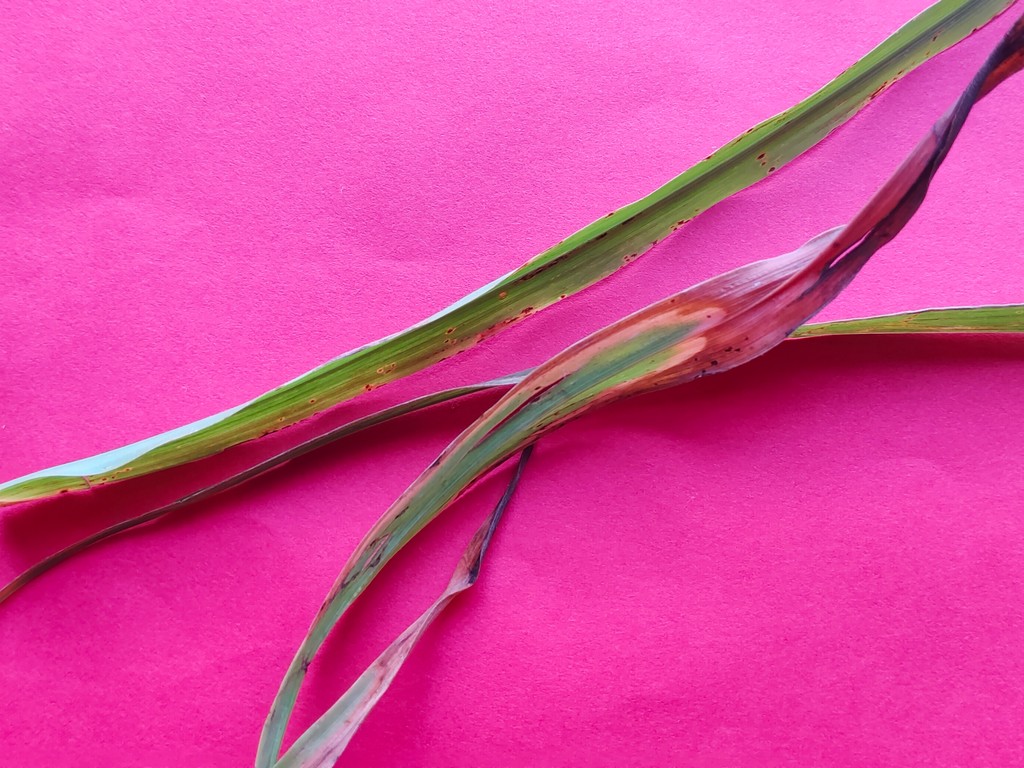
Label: Unhealthy